Crazy Fellow

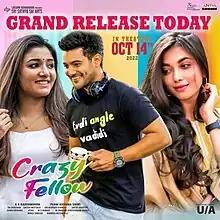
Release poster

Crazy Fellow is a 2022 Indian Telugu-language romantic drama film directed by Phani Krishna Siriki and starring Aadi Saikumar, Digangana Suryavanshi and Mirnaa Menon in her Telugu debut.